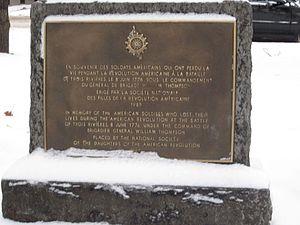
Plaque de la société des Filles de la Révolution américaine sur la bataille de Trois-Rivières
La bataille de Trois-Rivières eut lieu le 8 juin 1776 lors de l'Invasion du Canada par les patriotes américains, une campagne militaire visant à inclure une 14ᵉ colonie à la révolution américaine. Il s'agit donc d'une bataille de la guerre d'indépendance des États-Unis, qui opposa les troupes britanniques du lieutenant-colonel Simon Fraser à une colonne de l'armée continentale américaine du brigadier-général William Thompson. Elle avait pour but, pour les Américains, de stopper l’avancée des Britanniques à la suite de la levée du siège de Québec au début du mois de mai 1776.